Mazagon Dock Shipbuilders

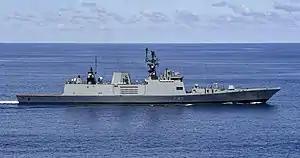
INS "Shivalik"

The 6000-ton (Project 17) frigates are the first warships with stealth features to be designed and built in India. These multi-role, guided-missile frigates have reduced radar signatures and have entered service from 2010 onwards. At least three of this class have been constructed at MDL. The lead vessel of the class was commissioned on 29 April 2010. The last ship of the class, INS "Sahyadri", was launched on 27 May 2005 and commissioned on 21 July 2012.